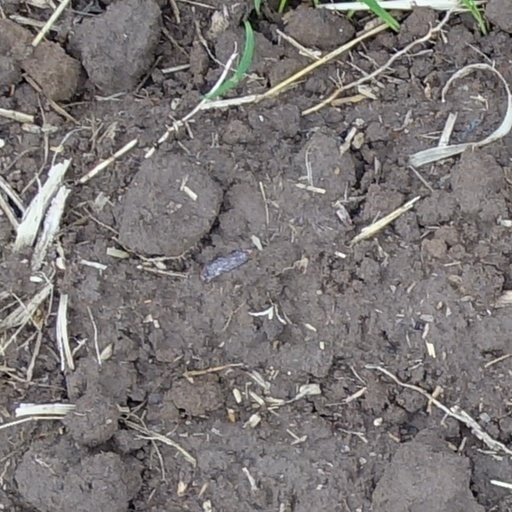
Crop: wheat